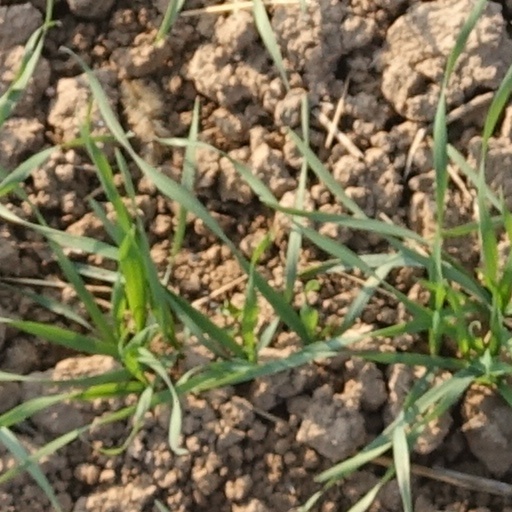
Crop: wheat